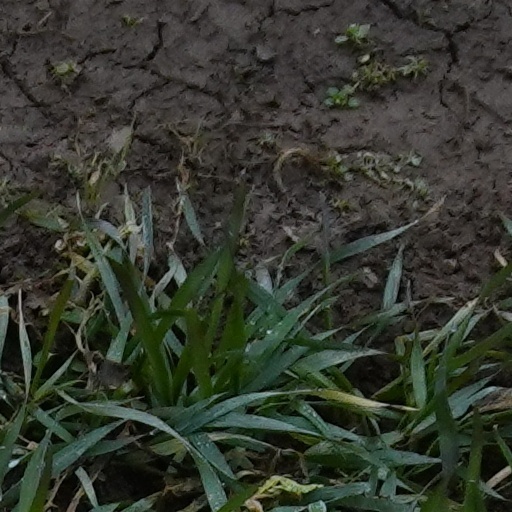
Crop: wheat